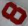
Number: 8